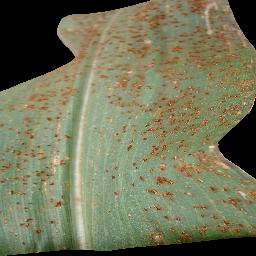
Label: Corn_(Maize)___Common_Rust